Yunggeolleung

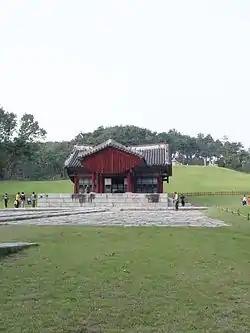
Geolleung

Yunggeolleung is a burial ground from the Joseon dynasty, located within an oak-forested park in Hwaseong, South Korea. Yungneung is the tomb of Crown Prince Sado and Lady Hyegyeong (posthumously honored as King Jangjo and Queen Heongyeong), while Geolleung houses King Jeongjo and Queen Hyoui. They are an UNESCO World Heritage Site.